Atlas G

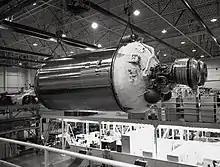
An early Centaur stage during assembly at General Dynamics in 1962

Atlas G's Centaur upper stage, known as Centaur D-1AR, featured several improvements over earlier Centaur variants. The hydrogen peroxide reaction control system (RCS) was replaced with a hydrazine RCS, a change that would persist up until the Centaur III flying on Atlas V. These controlled stage attitude during coasts between engine burns, as well as providing ullage thrust to settle propellants in the tanks. In addition, the hydrogen peroxide boost pumps on the RL-10 engines were removed, giving the improved engines the designation "RL-10A-3-3A". These engines also featured improved silver throat inserts.